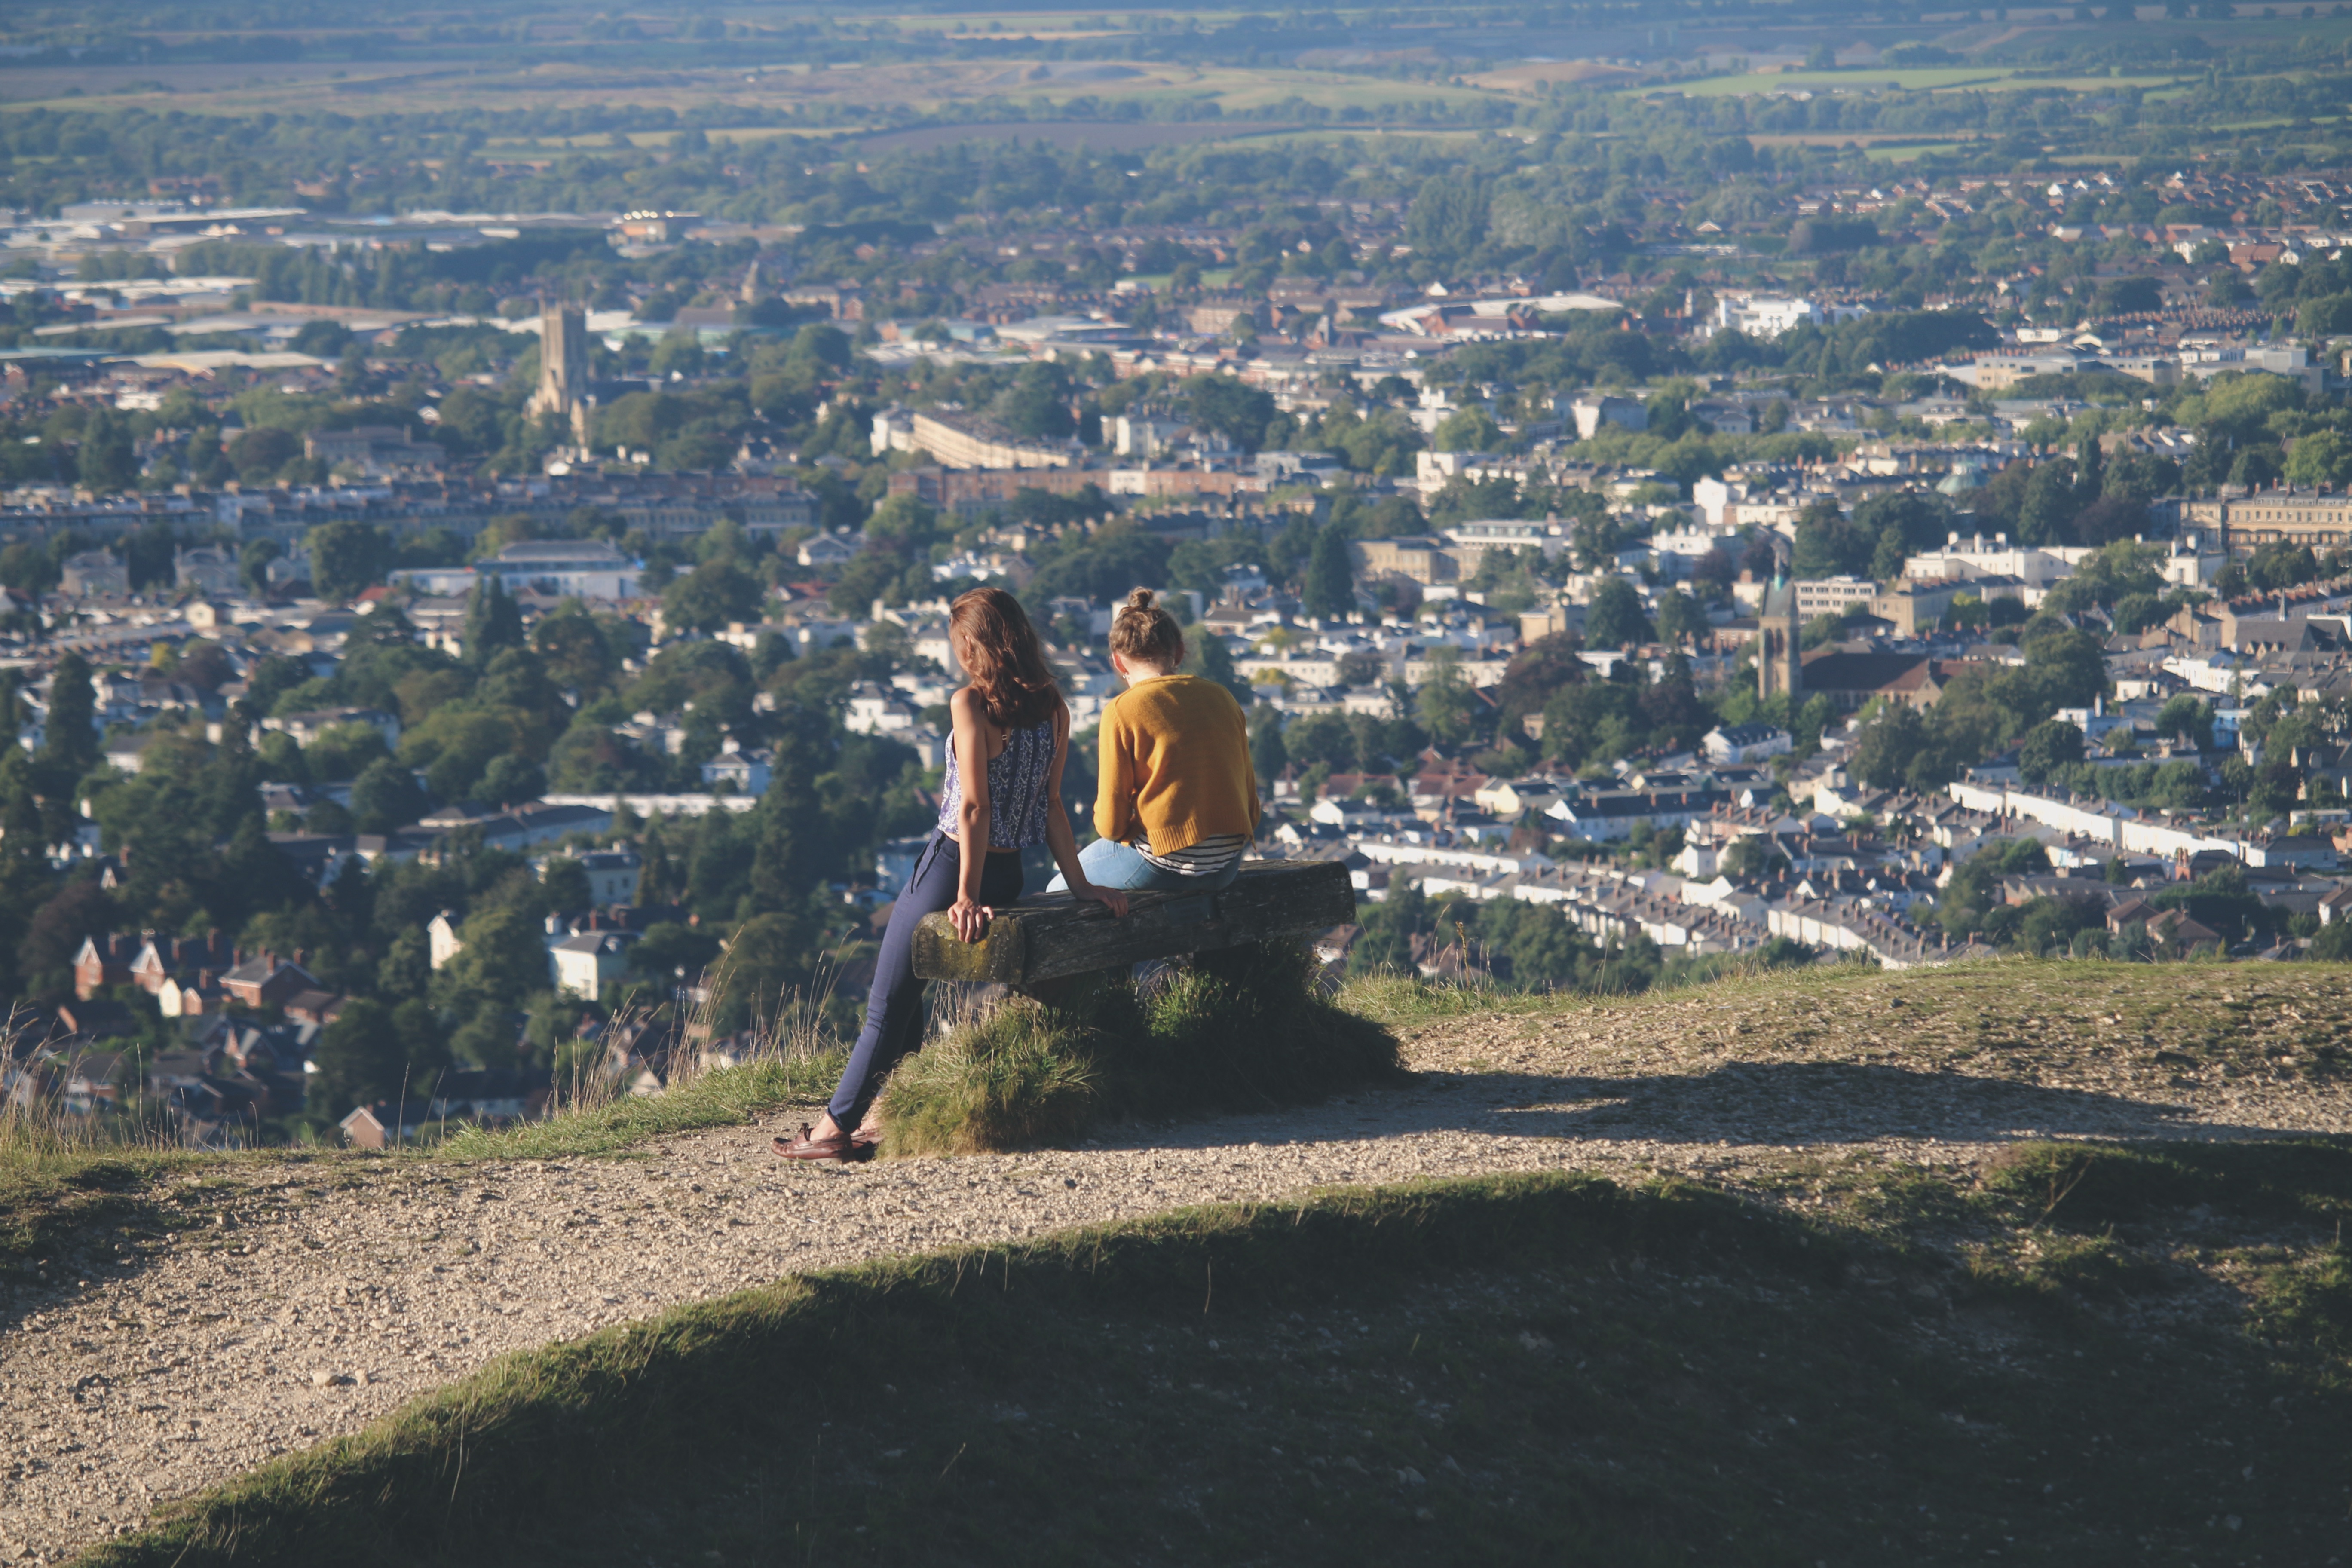
mountain, photography, hill, extreme sport, terrain, aerial photography, atmosphere of earth